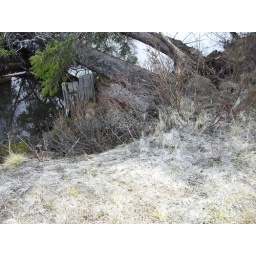
A fallen tree by the river